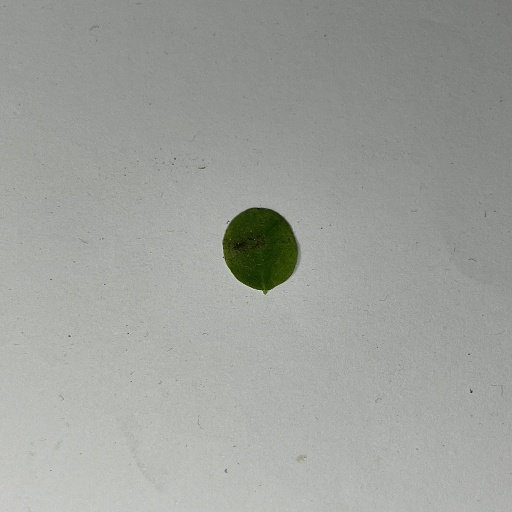
Species: Sojina
Leaf condition: Bacterial Spot